Important Shark and Ray Areas

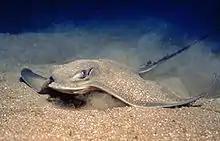
Eagle ray feeding.

As of May 2024, 694 ISRAs, 19 Candidate ISRAs and 132 Areas of Interest have been identified. Candidate ISRAs and Areas of Interest are areas where more information is needed but have the potential to become ISRAs.